Eliot Pattison

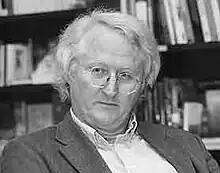
Eliot Pattison (2005)

Eliot Pattison (Joseph Eliot Pattison, b. 20 October 1951) is an American international lawyer, non-fiction author on the subject of international trade, and is best known as an award-winning mystery fiction novelist.